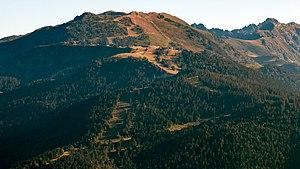
Vue du Cioula
Ax 3 Domaines, anciennement appelée « Ax-Bonascre », est une station de sports d'hiver des Pyrénées créée en décembre 1955 et située en Ariège. La station est implantée à huit kilomètres d'Ax-les-Thermes sur les hauteurs de la commune, au cœur de la vallée d'Ax, dans la vallée de la Haute-Ariège. Elle est distante de 30 kilomètres de la frontière entre la France et l'Andorre au sud, 30 kilomètres de Tarascon-sur-Ariège au nord-ouest, 20 kilomètres du col de Pailhères à l'est et 120 kilomètres de Toulouse au nord.